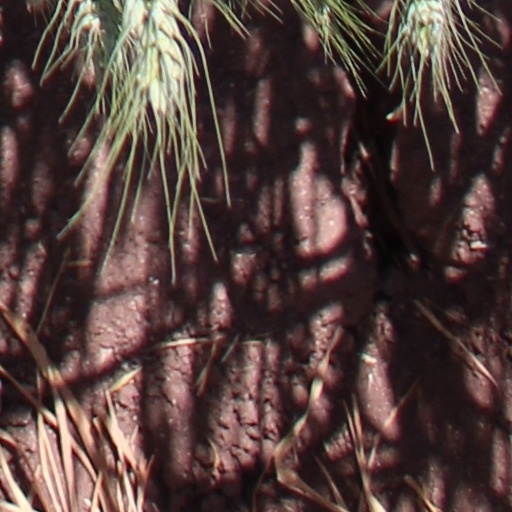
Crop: wheat